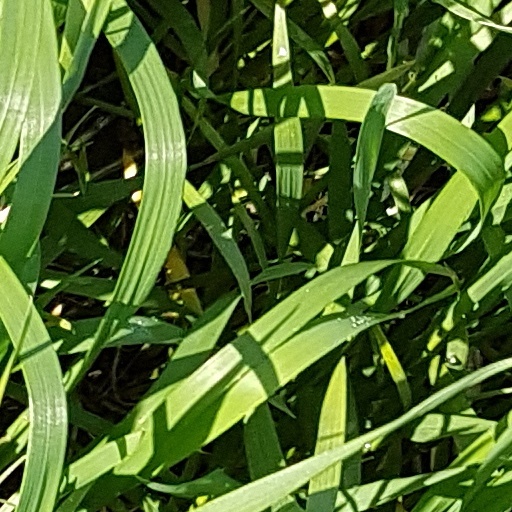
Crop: wheat